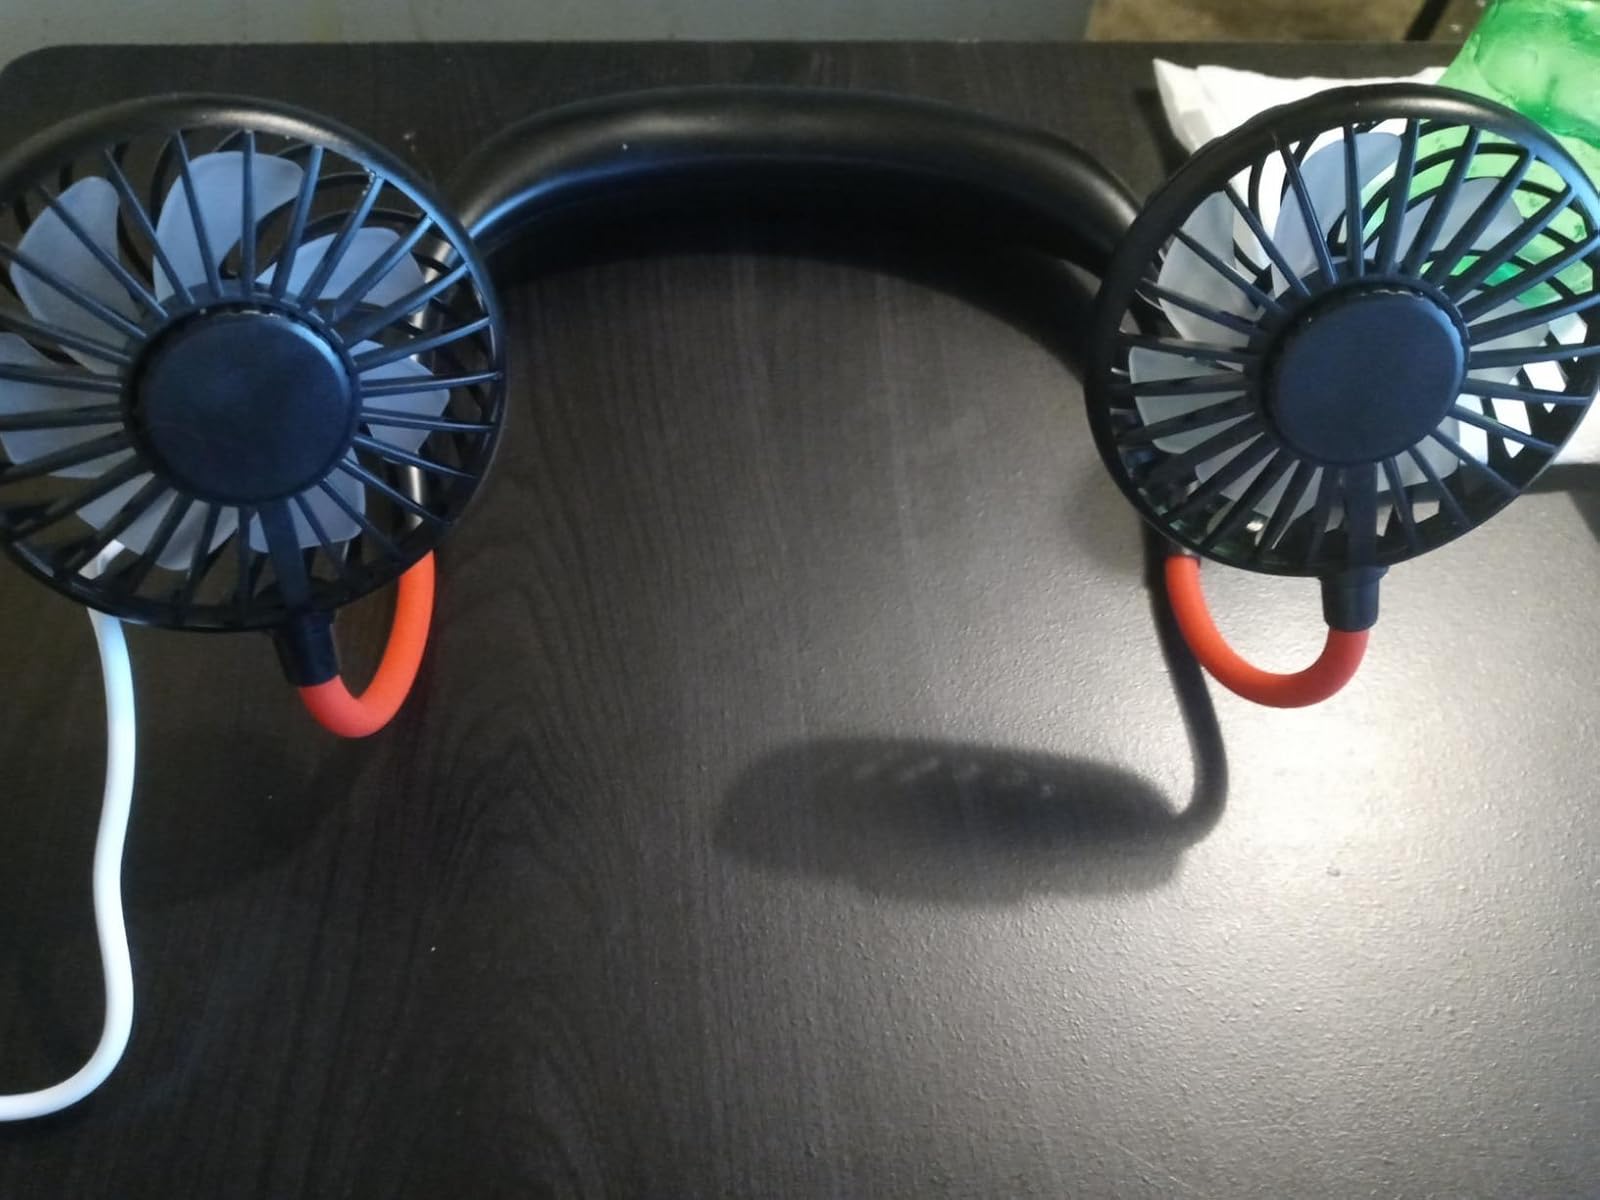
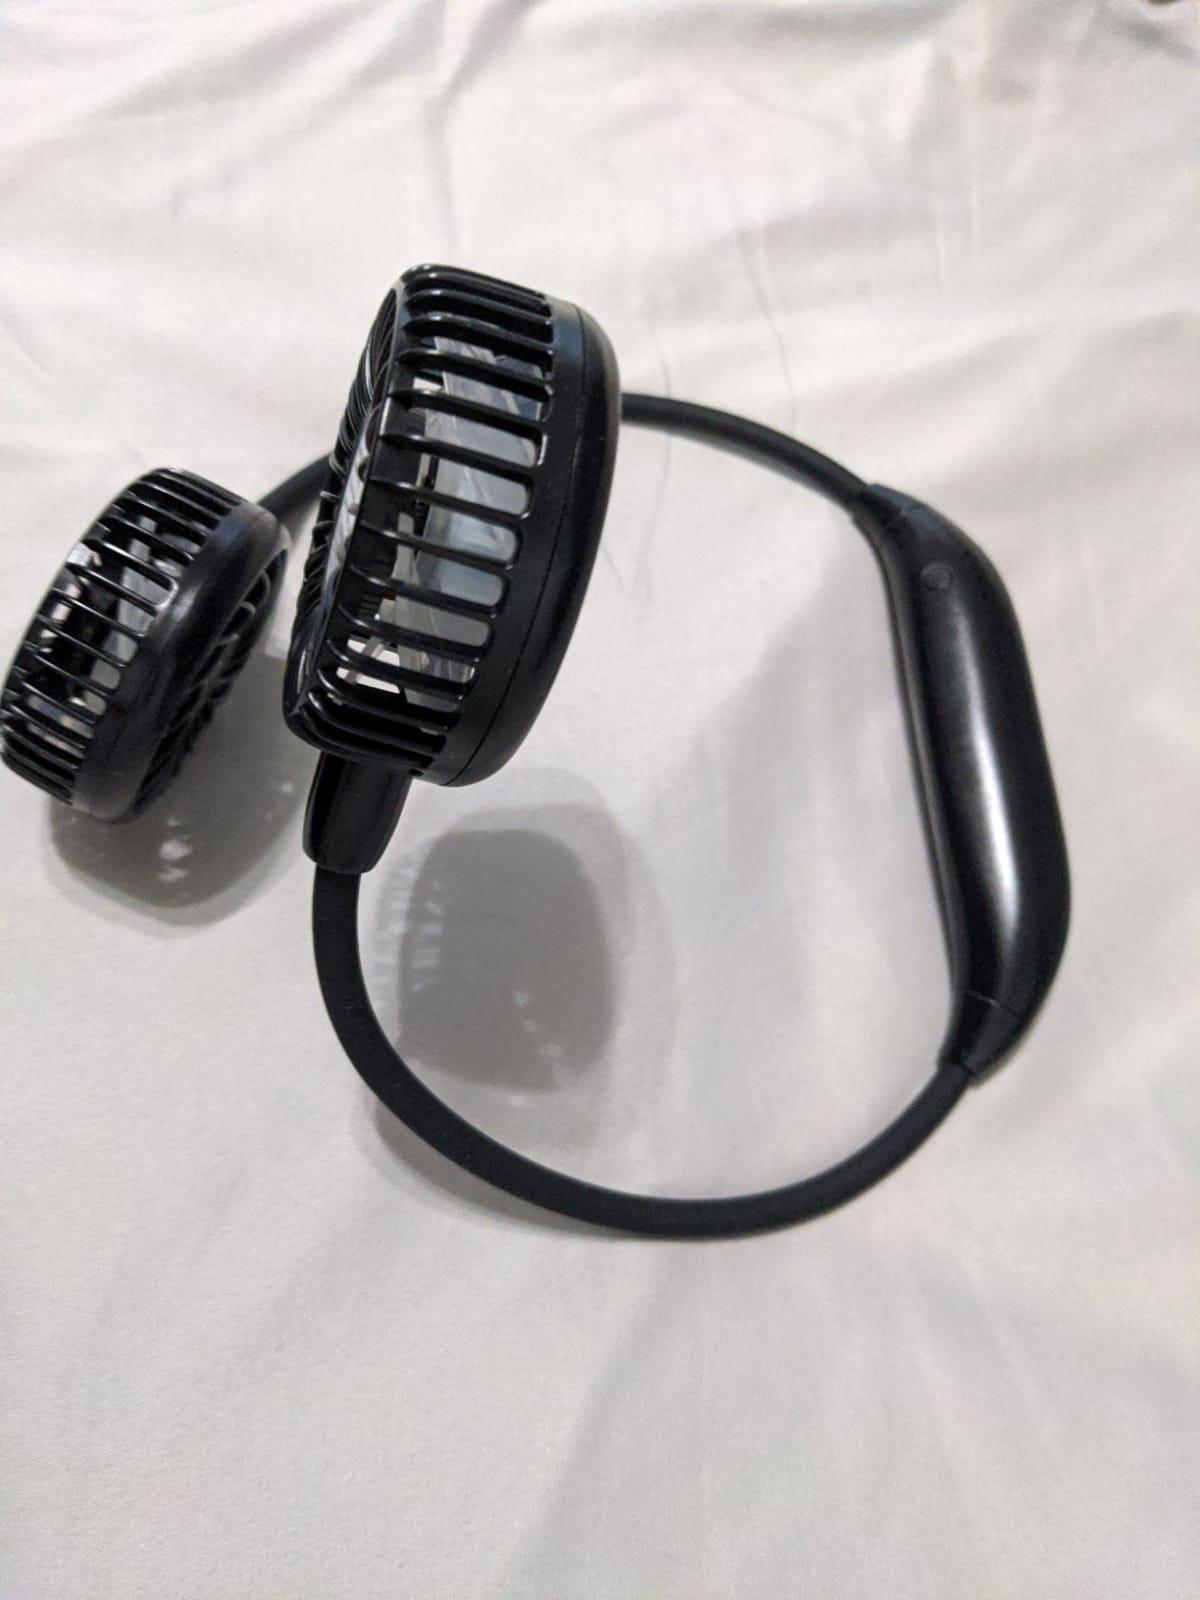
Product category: fan
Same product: no